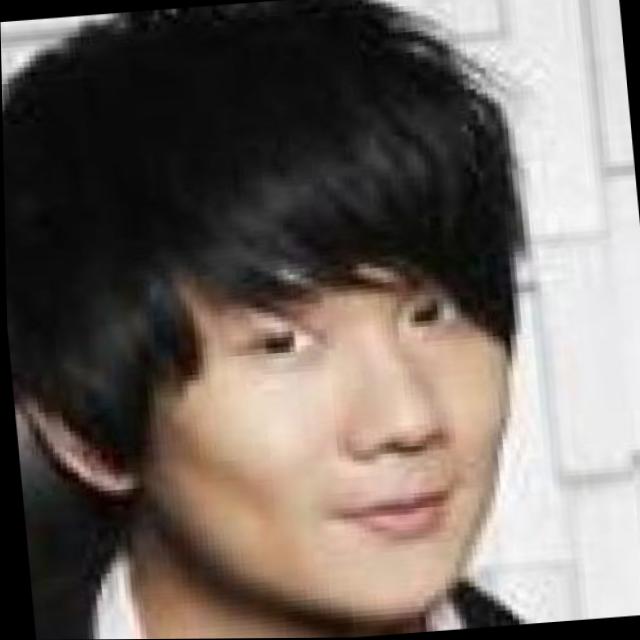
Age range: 21-44